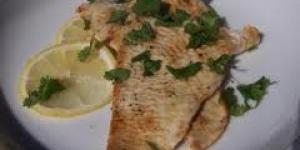
pechugas de pavo al ron y mostaza